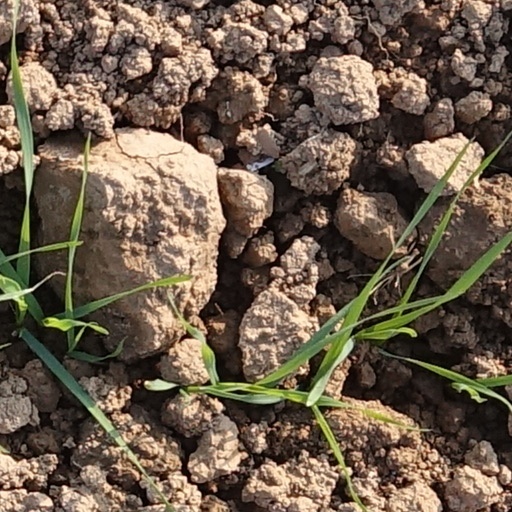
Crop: wheat